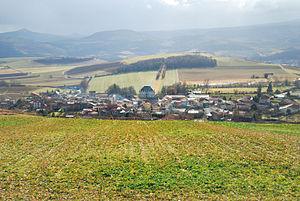
Ludesse (Puy-de-Dôme, France).
Ludesse est une commune française, située dans le département du Puy-de-Dôme en région d'Auvergne-Rhône-Alpes. Elle fait partie de l'aire urbaine de Clermont-Ferrand.